Politics of Quebec

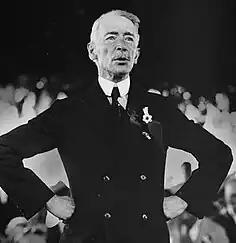
Louis-Alexandre Taschereau, Premier from 1920 to 1936. He successfully put an end to the Grande Hémorragie and was the first to see the hydroelectric potential of Nunavik.

Since 2006, Quebec has adopted a green plan in order to meet the objectives of the Kyoto Protocol regarding climate change. The Ministry of Sustainable Development, Environment, and Fight Against Climate Change (MELCC) is the primary entity responsible for the application of environmental policy on the Québécois territory. The Société des établissements de plein air du Québec (SEPAQ) is the main body responsible for the management of national parks, wildlife reserves, etc.